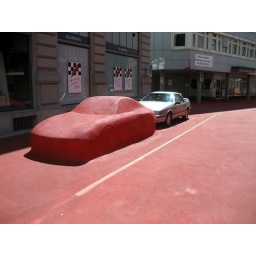
A rubber car on a rubber street in Sankt Gallen